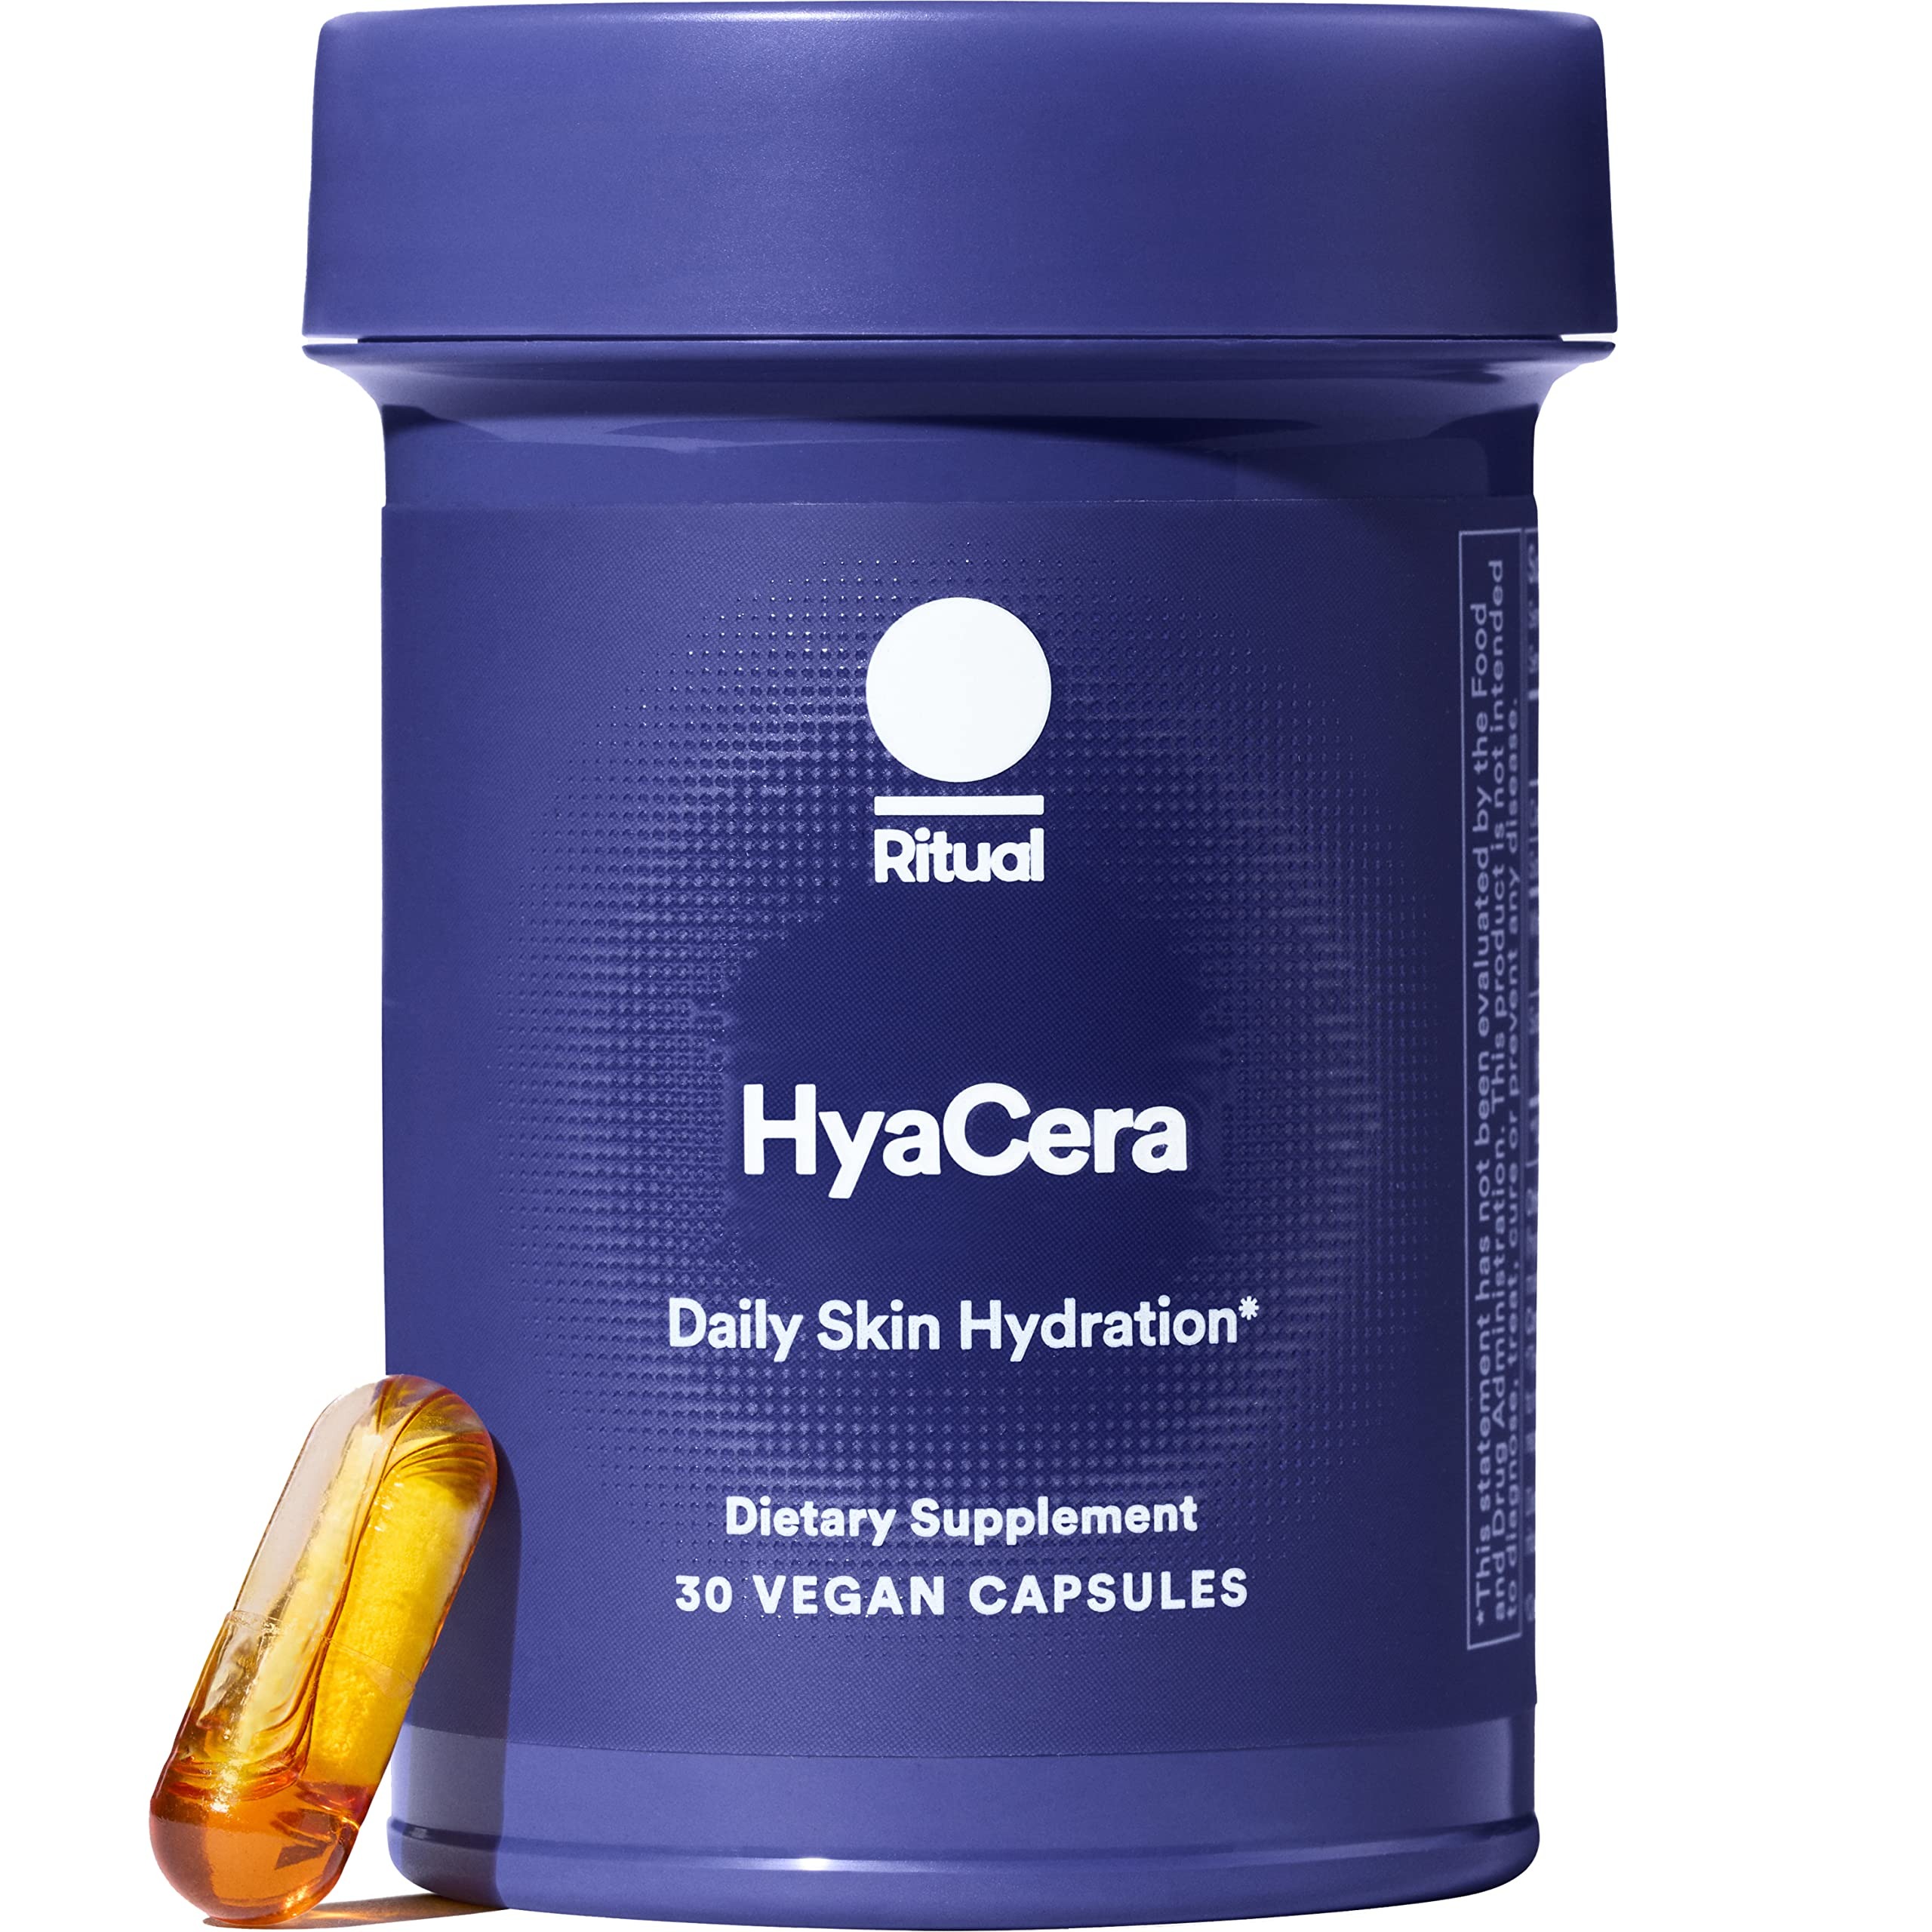
Item Name: Ritual HyaCera Skin Supplement for Wrinkle Support, with Hyabest® and Ceratiq® for Skin Hydration Support, Hyaluronic Acid, Glycolipids, Ceramides, Gluten Free, Non GMO, Vanilla Essence, 30 Day Supply
Bullet Point 1: CLINICALLY PROVEN RESULTS: HyaCera is clinically proven to reduce wrinkles & fine lines and improve skin smoothness in 90 days.* Our formula is vegan, sugar-free, gluten-free, dairy-free, nut-free, soy-free, and formulated without stevia, sugar alcohols, and artificial colors, flavors, or sweeteners.
Bullet Point 2: MADE TRACEABLE: HyaCera is Made Traceable, and our visible supply chain tells you what you're putting into your body, where it comes from, and why. With clinically-studied ingredients to help minimize wrinkles and hydrate skin.*
Bullet Point 3: IN A CLINICAL TRIAL OVER 90 DAYS: HyaCera reduced crow’s feet wrinkles by 3.6x and improved skin smoothness by 2.9x.*Based on a 12-week randomized, double-blind, placebo-controlled clinical study on 63 women and men ages 26 to 64 years old. Compared to placebo.
Bullet Point 4: CLEAN LABEL PROJECT CERTIFIED: Our Hyacera is Clean Label Project Certified, a safety certification in the supplement industry. This means it’s been independently tested for over 200 environmental contaminants and harmful chemicals like heavy metals (including lead, mercury, and glyphosate), pesticide residues, plasticizers, and antibiotic residues.
Bullet Point 5: NESTED CAPSULE TECHNOLOGY: 2-in-1 capsule designed to help maintain ingredient integrity by acting as a barrier system to keep the inner dry ingredients separated from the outer oil.*
Bullet Point 6: OUR HAPPINESS GUARANTEE: We want you to love your Ritual products! If you’re not completely satisfied with your order, simply reach out to us directly for friendly support. While Amazon’s return policy my not allow for returns, we are happy to offer you a full refund or exchange within 30 days. Just click on "Contact Seller" on your orders page, and we’ll take care of you!
Product Description: Support radiant, youthful skin from the inside out with Ritual HyaCera Skin Supplement—an innovative daily capsule designed to reduce the appearance of wrinkles and promote deep skin hydration. Featuring two clinically studied ingredients, Hyabest (a bio-fermented hyaluronic acid) and Ceratiq (a plant-based source of ceramides), this formula targets visible signs of aging and helps maintain your skin’s moisture barrier and elasticity. In a 12-week double-blind, placebo-controlled clinical study of 63 women aged 26–64, participants taking HyaCera saw a 3.6x greater reduction in crow’s feet wrinkles and a 2.9x improvement in skin smoothness compared to placebo. Hyabest delivers skin-plumping hydration at a molecular level, while Ceratiq helps reduce fine lines and supports whole-body skin hydration. Together, they form a powerful duo for wrinkle support and long-term skin health. Ritual’s signature nested capsule technology keeps dry and oil-based ingredients separated until ingestion, preserving their potency and absorption. Made with traceable ingredients and a commitment to clean formulation, HyaCera is vegan, gluten-free, sugar-free, soy-free, dairy-free, and formulated without stevia or artificial additives. It’s also Clean Label Project Certified, tested for over 200 contaminants including heavy metals, pesticides, and plasticizers. Whether you’re seeking a proactive skincare solution or a complement to your existing routine, Ritual HyaCera offers clinically backed, beauty-from-within support to help you feel confident in your skin—every day.
Value: 30.0
Unit: Count

Price: 60.99